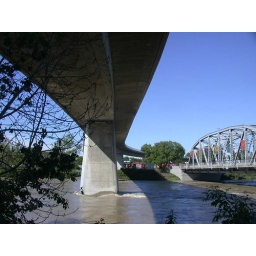
You take the high road, I'll take the low. Fourth street overpass and the Langavin bridge in Calgary AB during the flood.